Subcommander Marcos: The Man and the Mask

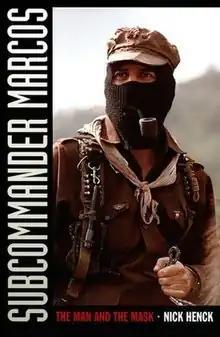

Subcommander Marcos: The Man and the Mask is a 2007 biography of Subcomandante Marcos by Nick Henck.